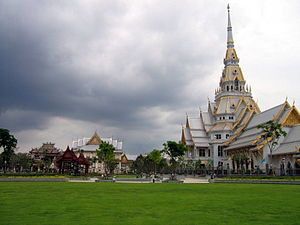
Chachoengsao
Templet Wat Sothonwararam i Chachoengsao
Chachoengsao er hovedstaden i Chachoengsao-provinsen i det østlige Thailand. Befolkningen blev i 2009 anslået til at være 60.893.